Methane

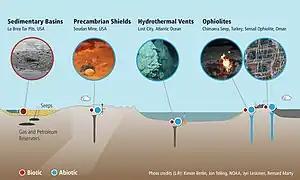
Abiotic sources of methane have been found in more than 20 countries and in several deep ocean regions so far.

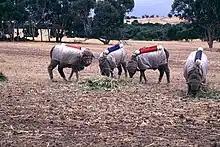
Testing Australian sheep for exhaled methane production (2001), CSIRO

The two main routes for geological methane generation are (i) organic (thermally generated, or thermogenic) and (ii) inorganic (abiotic). Thermogenic methane occurs due to the breakup of organic matter at elevated temperatures and pressures in deep sedimentary strata. Most methane in sedimentary basins is thermogenic; therefore, thermogenic methane is the most important source of natural gas. Thermogenic methane components are typically considered to be relic (from an earlier time). Generally, formation of thermogenic methane (at depth) can occur through organic matter breakup, or organic synthesis. Both ways can involve microorganisms (methanogenesis), but may also occur inorganically. The processes involved can also consume methane, with and without microorganisms.